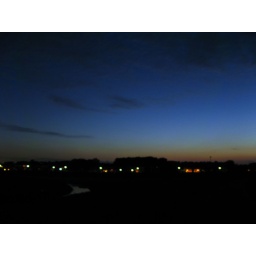
Rotte river dike underneath a blue sky